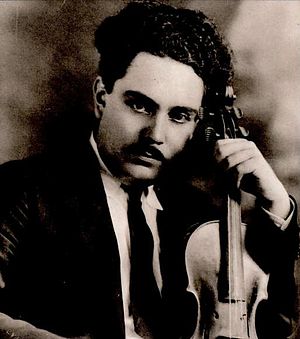
Silvestre Revueltas
Silvestre Revueltas var en mexicansk komponist.